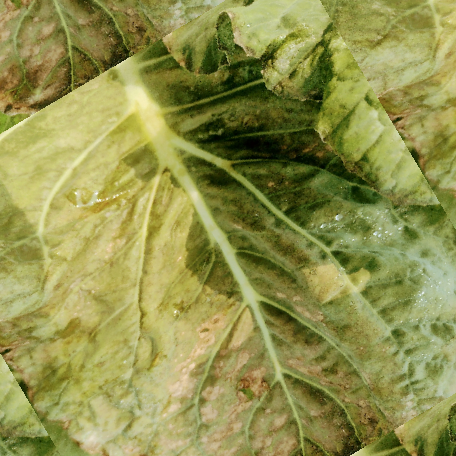
Label: Downy Mildew